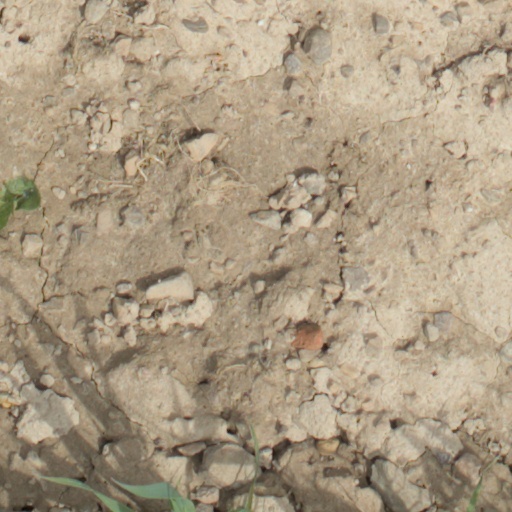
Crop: wheat